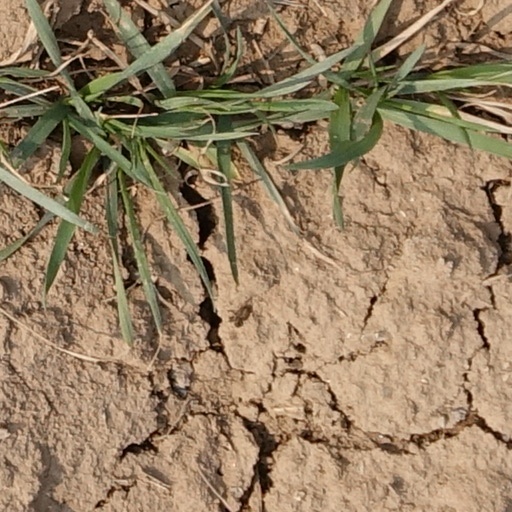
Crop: wheat